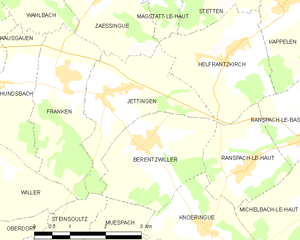
Carte des communes françaises